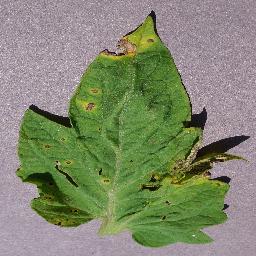
Label: Tomato___Septoria_leaf_spot